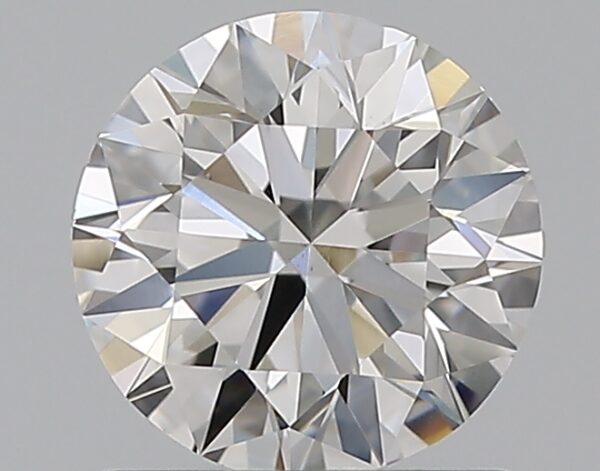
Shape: round
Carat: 0.9
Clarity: VS1
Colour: E
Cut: EX
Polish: EX
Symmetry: EX
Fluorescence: F
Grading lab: GIA
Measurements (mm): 6.16 x 6.2 x 3.81